Ryōko Akamatsu

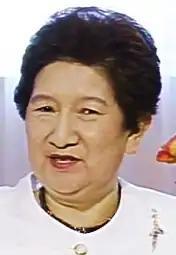
Akamatsu in 1993

Ryōko Akamatsu (Hepburn: ; 24 August 1929 – 7 February 2024) was a Japanese politician. She was Minister of Education in the Hata Cabinet and Hosokawa Cabinet. She was ambassador of Japan to Uruguay from 1986 to 1989.